Unify (company)

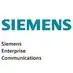
Logo when it was known as Siemens Enterprise Communications

The evolution of Siemens Enterprise Communications began in June, 2006, when Siemens divided Siemens COM into two pieces.